Claes van Heussen

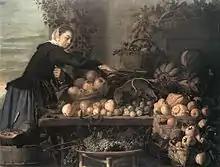
Fruit and vegetable seller, 1630. The woman on the left is by Frans Hals.

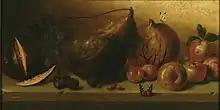
Still life with fruit and butterflies

Claes van Heussen (1598 – 1633, Haarlem), was a Dutch Golden Age still life painter who died young.